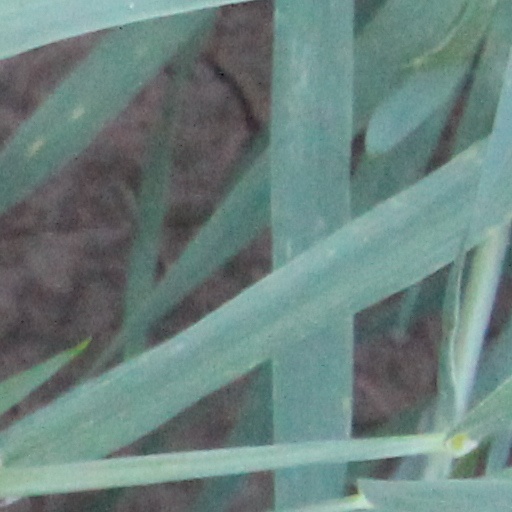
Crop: wheat